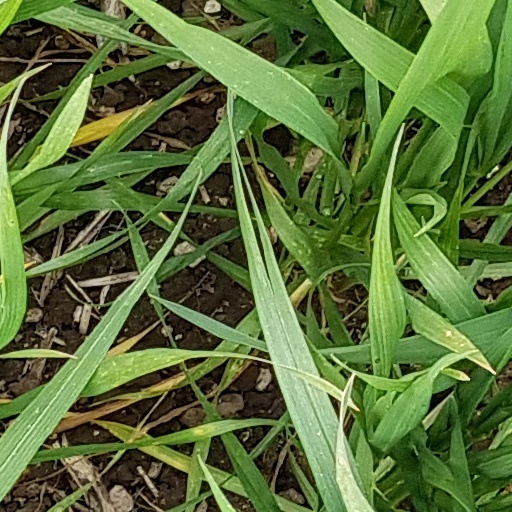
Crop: wheat